DiDa Ritz

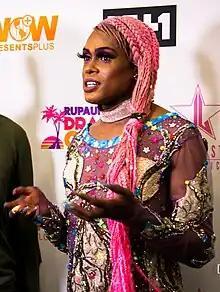
DiDa Ritz at RuPaul's DragCon LA in 2018

On "Drag Race", DiDa Ritz did not win any main challenges and placed sixth overall. On the third episode, she placed in the bottom two of an infomercial challenge and defeated The Princess in a lip-sync to "This Will Be" (1975) by Natalie Cole, who was serving as a guest judge. DiDa Ritz impersonated Wendy Williams for the Snatch Game challenge. She was eliminated on the ninth episode, which featured a comedy challenge in the form of a "Frock the Vote" debate. She placed in the bottom two and lost the lip-sync battle against Latrice Royale to "I've Got to Use My Imagination" (1973) by Gladys Knight & the Pips.